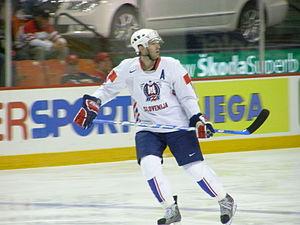
Tomaž Razingar est un joueur professionnel slovène de hockey sur glace. Il évoluait au poste d'ailier.